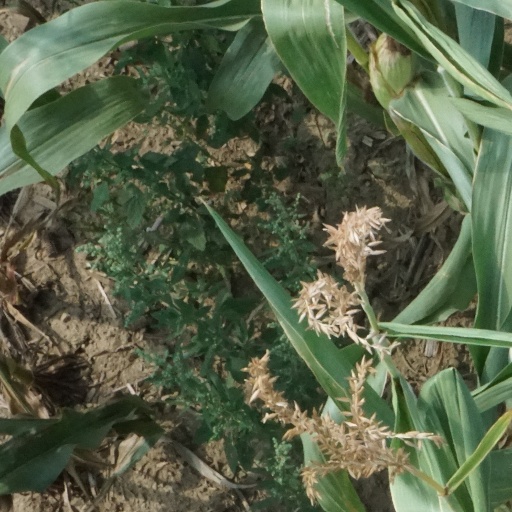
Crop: maize; corn